Saint John Shipbuilding

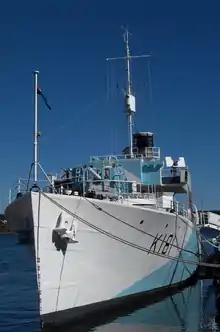
HMCS "Sackville", built in Saint John in 1940, has been preserved as a museum ship.

Saint John Shipbuilding services has been terminated and all work has been sent to the Halifax yards. The former dry dock cranes have been removed and the building is now Irving Wall board services. The train still can access the facility to remove shipments, but there is no and will not be in the foreseeable future.